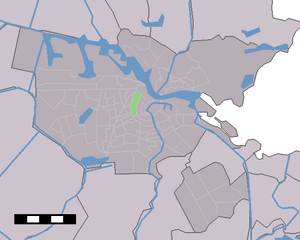
Le Jordaan est un quartier de la ville d'Amsterdam, dont les limites sont formées par les canaux suivants : le Lijnbaansgracht à l'ouest, le Prinsengracht à l'est, le Brouwersgracht au nord, et le Leidsegracht au sud. Le quartier étant lui-même traversé par cinq canaux, qui sont du nord au sud : l'Egelantiersgracht, le Bloemgracht, le Lauriergracht, le Looiersgracht et le Passeerdersgracht. Ces canaux sont inscrits au Patrimoine mondial de l'UNESCO au sein de la Zone des canaux concentriques du XVIIᵉ siècle à l'intérieur du Singelgracht.